Josh Fox

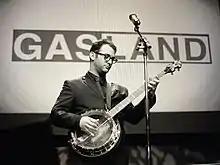
Fox giving a TED talk in West Vancouver, British Columbia

Fox founded the film and theatre company International WOW Company in Chiang Mai, Thailand with a group of performers from New York City and Asia. He has written and directed over 30 plays with his ensemble. Works include "?WOW!" (1996), "This is Not the Ramakian" (1997), "Stairway to the Stars" (1999), "HyperReal America" (2001), "The Bomb" (2002), Orphan on God's Highway (2002), Death of Nations Parts 1-4 (2003-6), "The Comfort and Safety of Your Own Home" (2004),"The Expense of Spirit" (2004), "Limitless Joy" (2005), "Surrender" (2008), and "Solutions Grassroots" (2014). In addition, Fox has written, directed, and produced seven feature films, and over 25 short films, which have premiered in New York, Asia and Europe. The "New York Times" has hailed him as “one of the most adventurous impresarios of the New York avant-garde” and "Time Out" NY called him “one of downtown’s most audacious auteurs,” citing his “brilliantly resourceful mastery of stagecraft.”